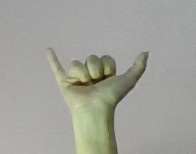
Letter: ya